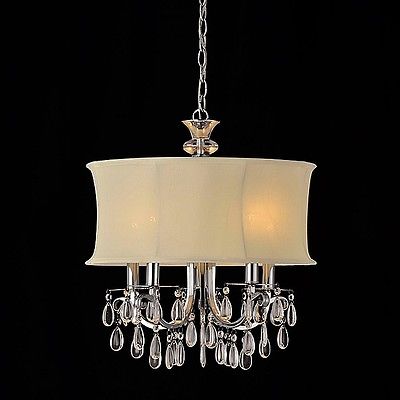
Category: lamp